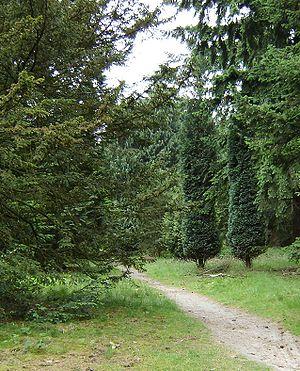
Un pinetum est un arboretum spécialisé dans les conifères.